Nikolai Sevryugin

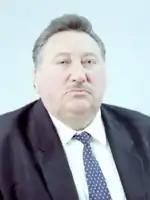

Nikolai Vasilyevich Sevryugin (16 February 1939 – 26 March 2002) was a Russian politician and governor of Tula Oblast from October 1991 (appointed by Boris Yeltsin) to March 1997. He was charged with taking bribes after he left office, but postponements of the case, including for his declining health, led to his death before any outcome on the charges against him.